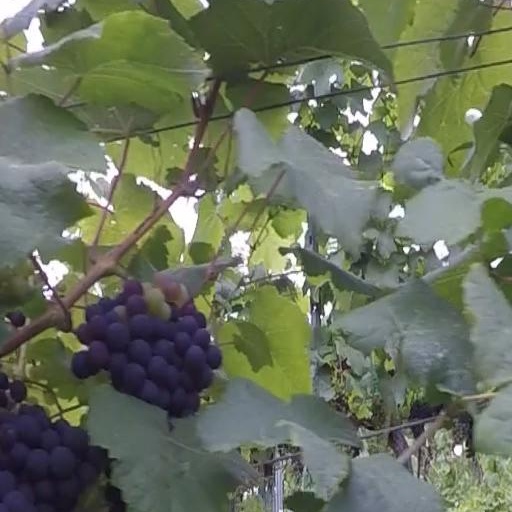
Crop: grape